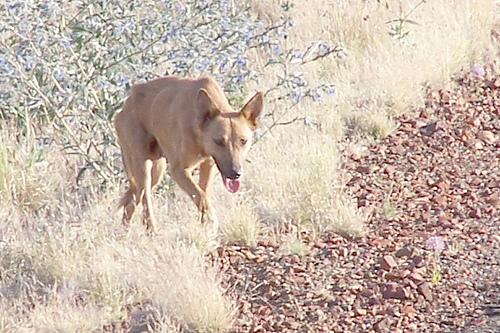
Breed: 217-n000079-dingo